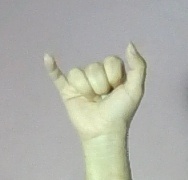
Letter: ya